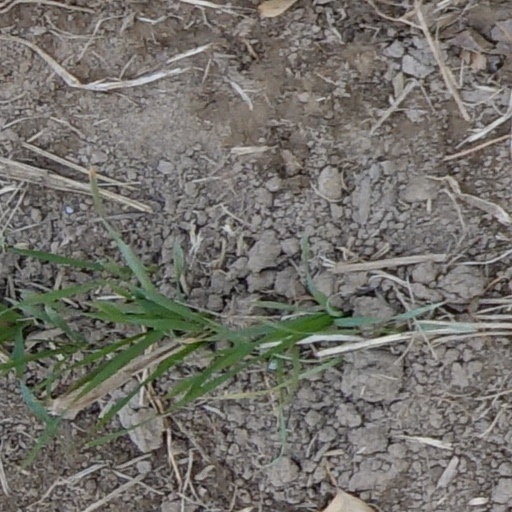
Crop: wheat